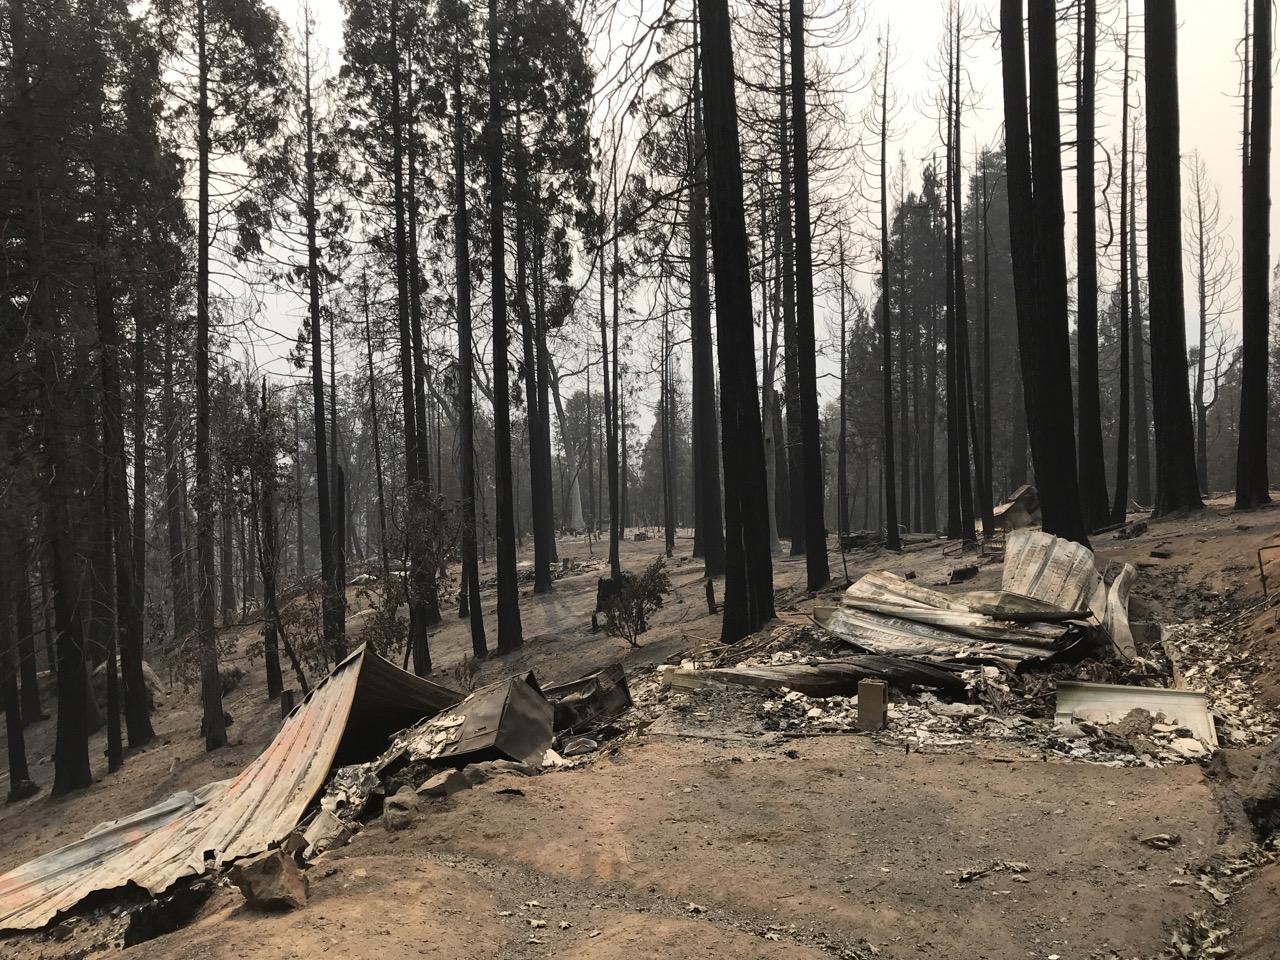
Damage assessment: destroyed